Phillip Paul Bliss House

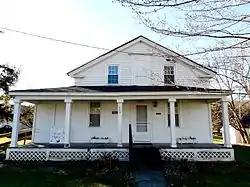

The Phillip Paul Bliss House is an historic, American home that is located in Rome, Bradford County, Pennsylvania.